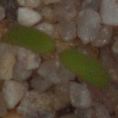
Label: fat_hen